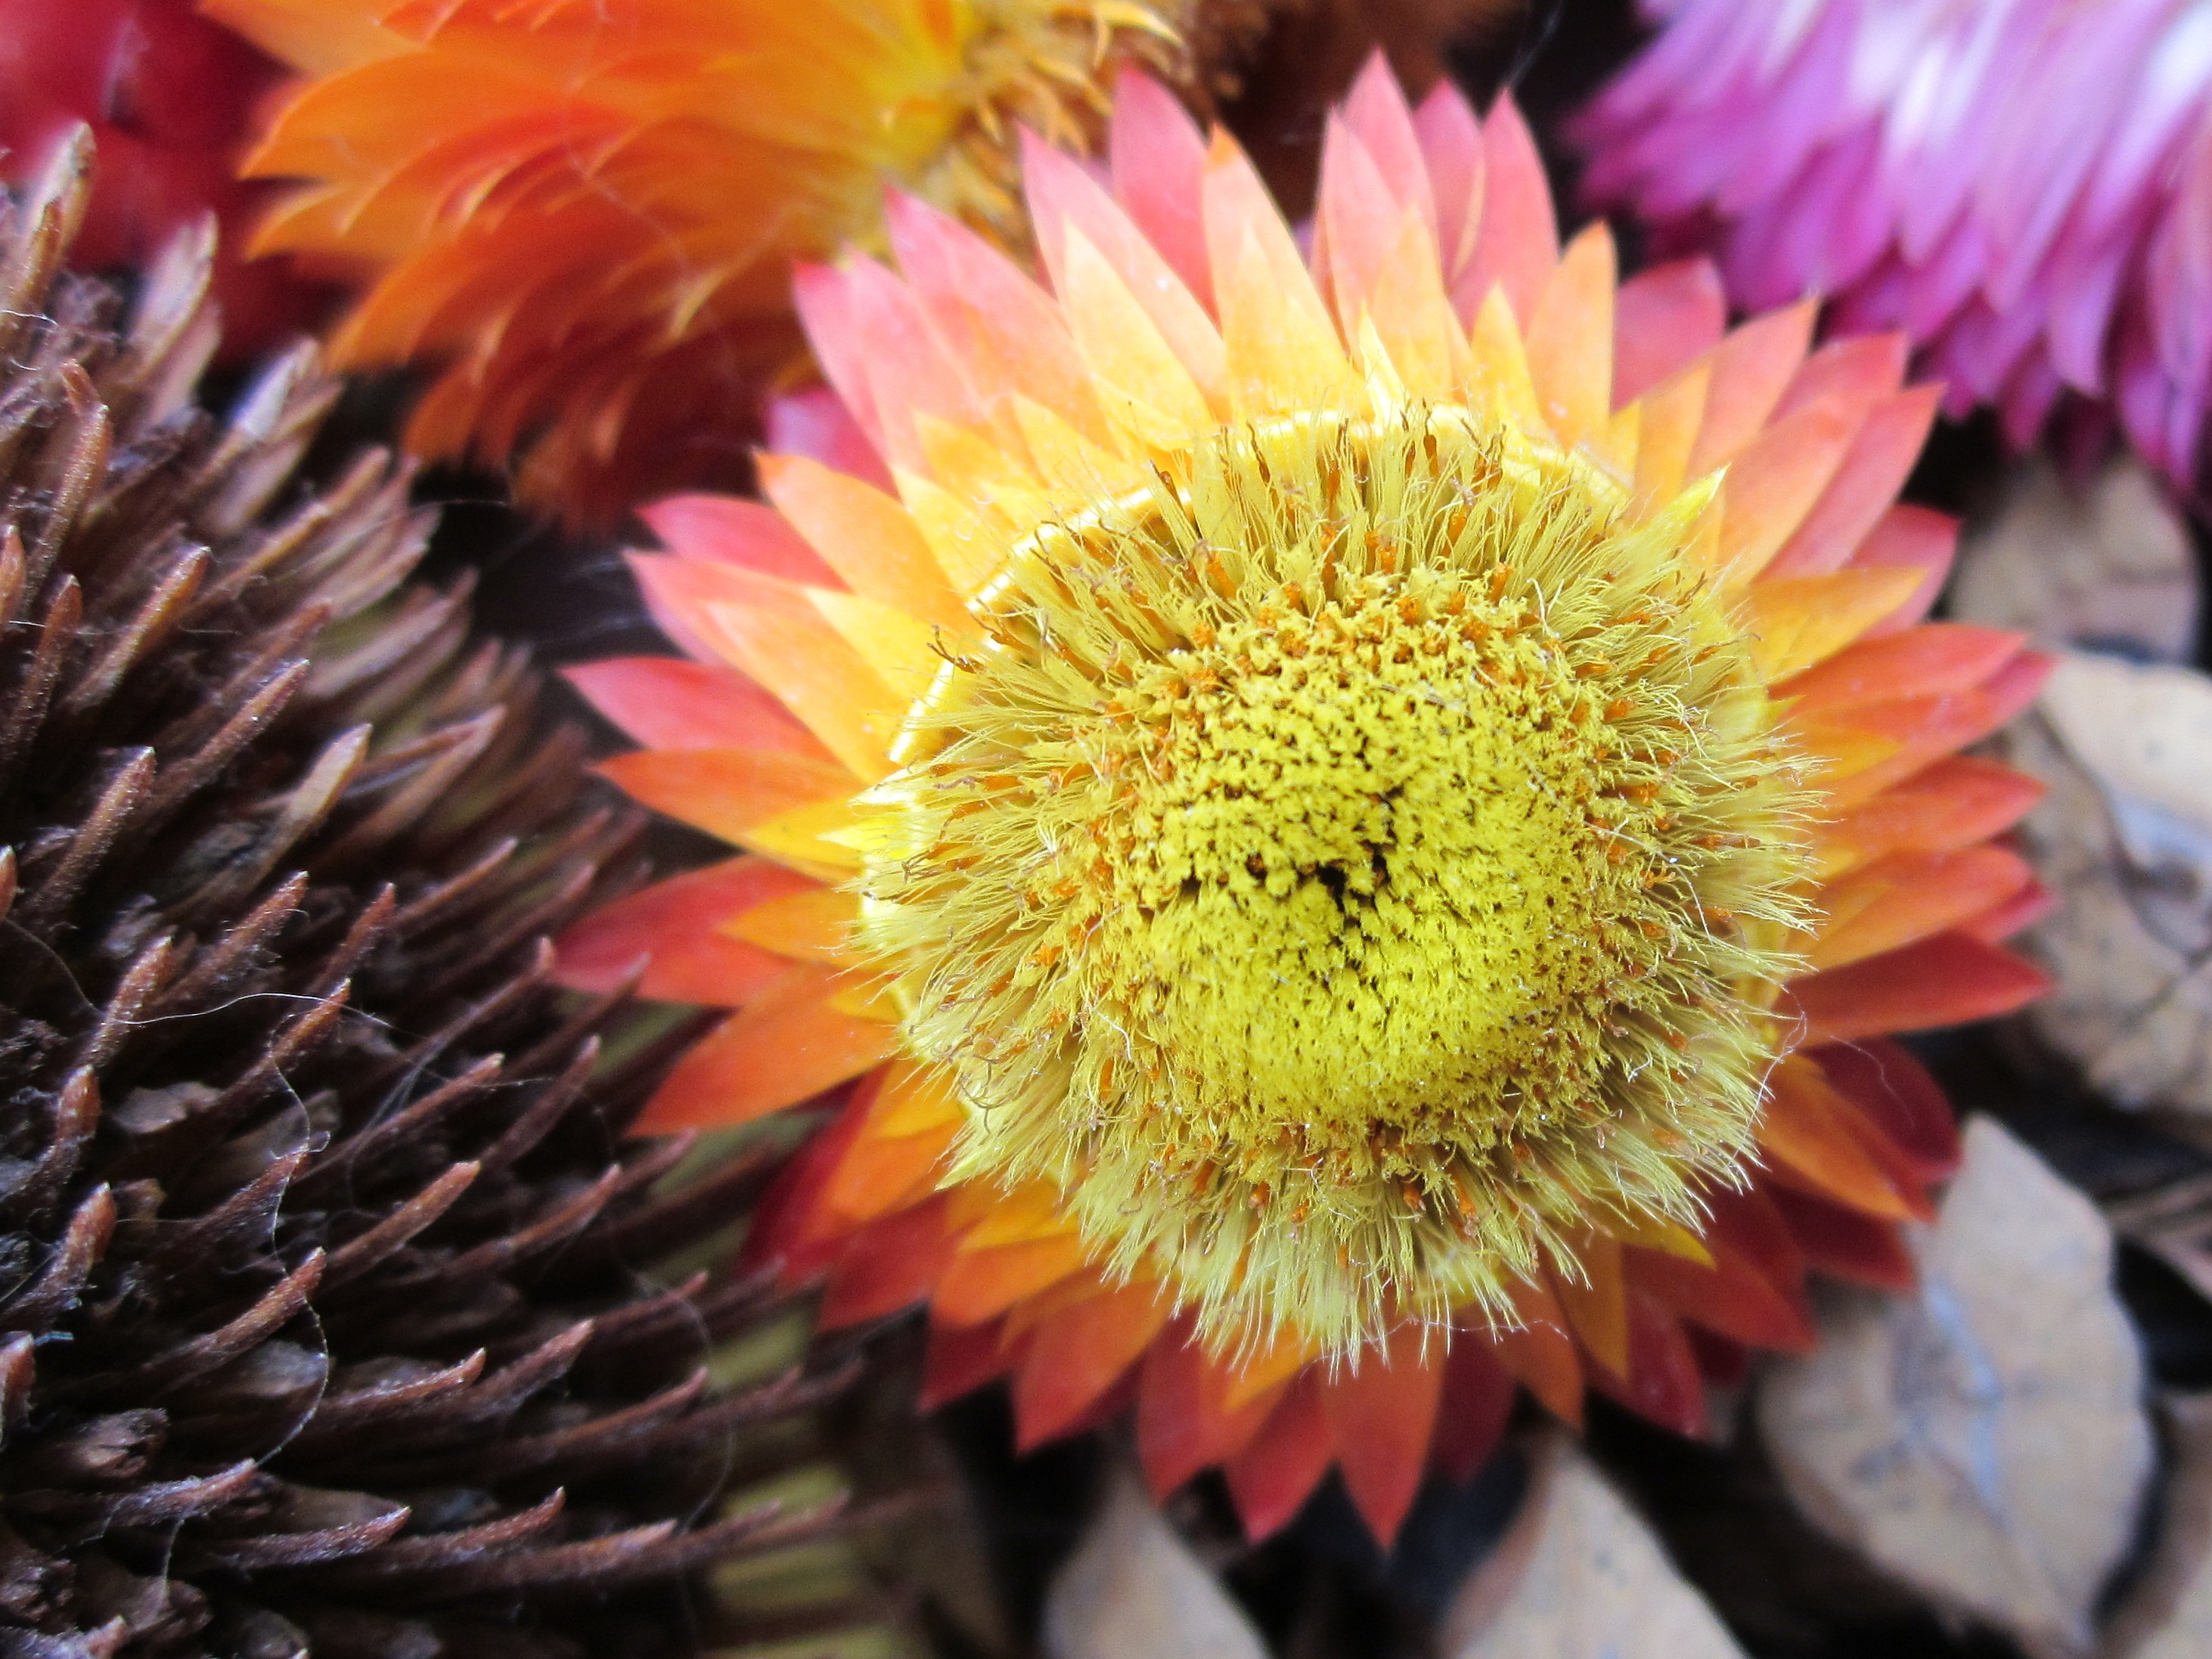
plant, flower, petal, dry, botany, yellow, flora, flowers, close up, macro photography, flowering plant, daisy family, sunflower seed, strawflowers, annual plant, land plant